Transfer (association football)

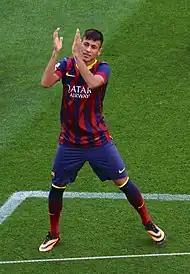
Neymar's transfer to Barcelona in 2013 became the subject of investigation.

In August 2010, Brazilian team Santos' 18-year-old homegrown striker Neymar was the subject of a bid in the region of £25 million from English team Chelsea, before he signed a new five-year contract. In June 2011, Neymar was again the subject of a high-profile transfer bids: Chelsea and Real Madrid were both reported as preparing offers of €45 million, before Neymar eventually turned them down to sign another new contract with Santos. In December 2011, ahead of the 2011 FIFA Club World Cup Final, it was reported that Barcelona had paid Santos a €10 million instalment for the guaranteed future transfer of Neymar at any point until 2014. A similar figure of €14 million was reported in March by Spanish radio station Cadena SER, which also reported a total transfer fee of €58 million had already been agreed between the two clubs. Neymar's father was quoted as saying Barcelona was a "great option" for his son. A year later, his father again spoke of a possible transfer for his son, saying he would leave Santos after the 2014 FIFA World Cup, taking place in Brazil, and that Barcelona was the "best path". The manager of the Brazil national team at the time, Mano Menezes, thought a move to Europe before the World Cup would be the best way for Neymar to develop as a player ahead of the tournament, while Neymar himself said, "I'm saying once and for all that I'm not leaving Santos right now."